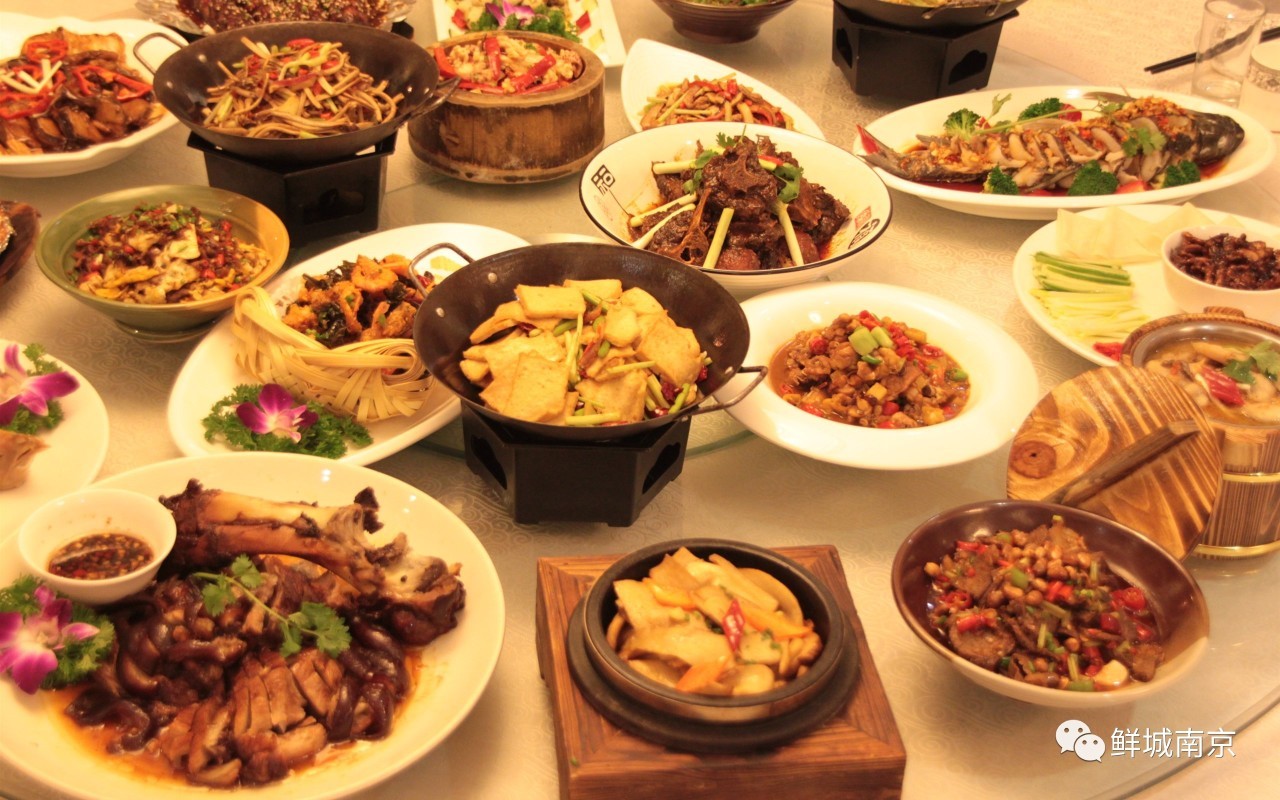
Label: trash